D. H. Claridge

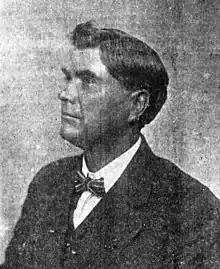
Claridge in 1916

David Harmon Claridge was a politician from Arizona who served in the Arizona Senate for several terms. He was also a rancher, a farmer, and an Arizona pioneer. In the 1920s he stopped ranching and moved to Phoenix, where he became involved in the real estate business.